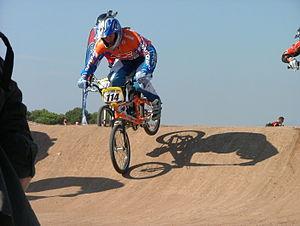
Lieke Klaus est une ancienne cycliste néerlandaise, née le 28 octobre 1989, spécialiste du BMX.